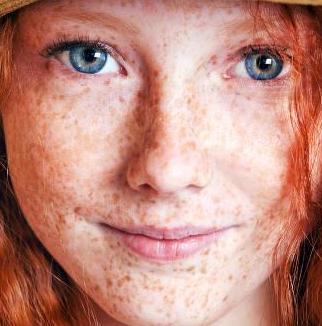
Texture: freckled